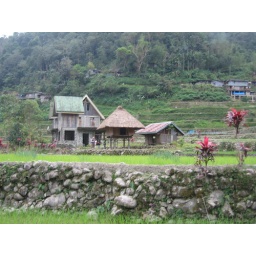
our little house on the rice terraces at Hungduan. My hut is the bird house (hehe) in the middle.